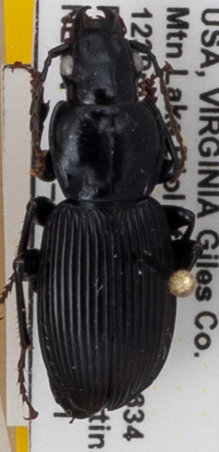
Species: Pterostichus coracinus
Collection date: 2021-06-01
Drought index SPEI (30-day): -1.85
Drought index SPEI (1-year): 0.678
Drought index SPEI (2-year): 1.45